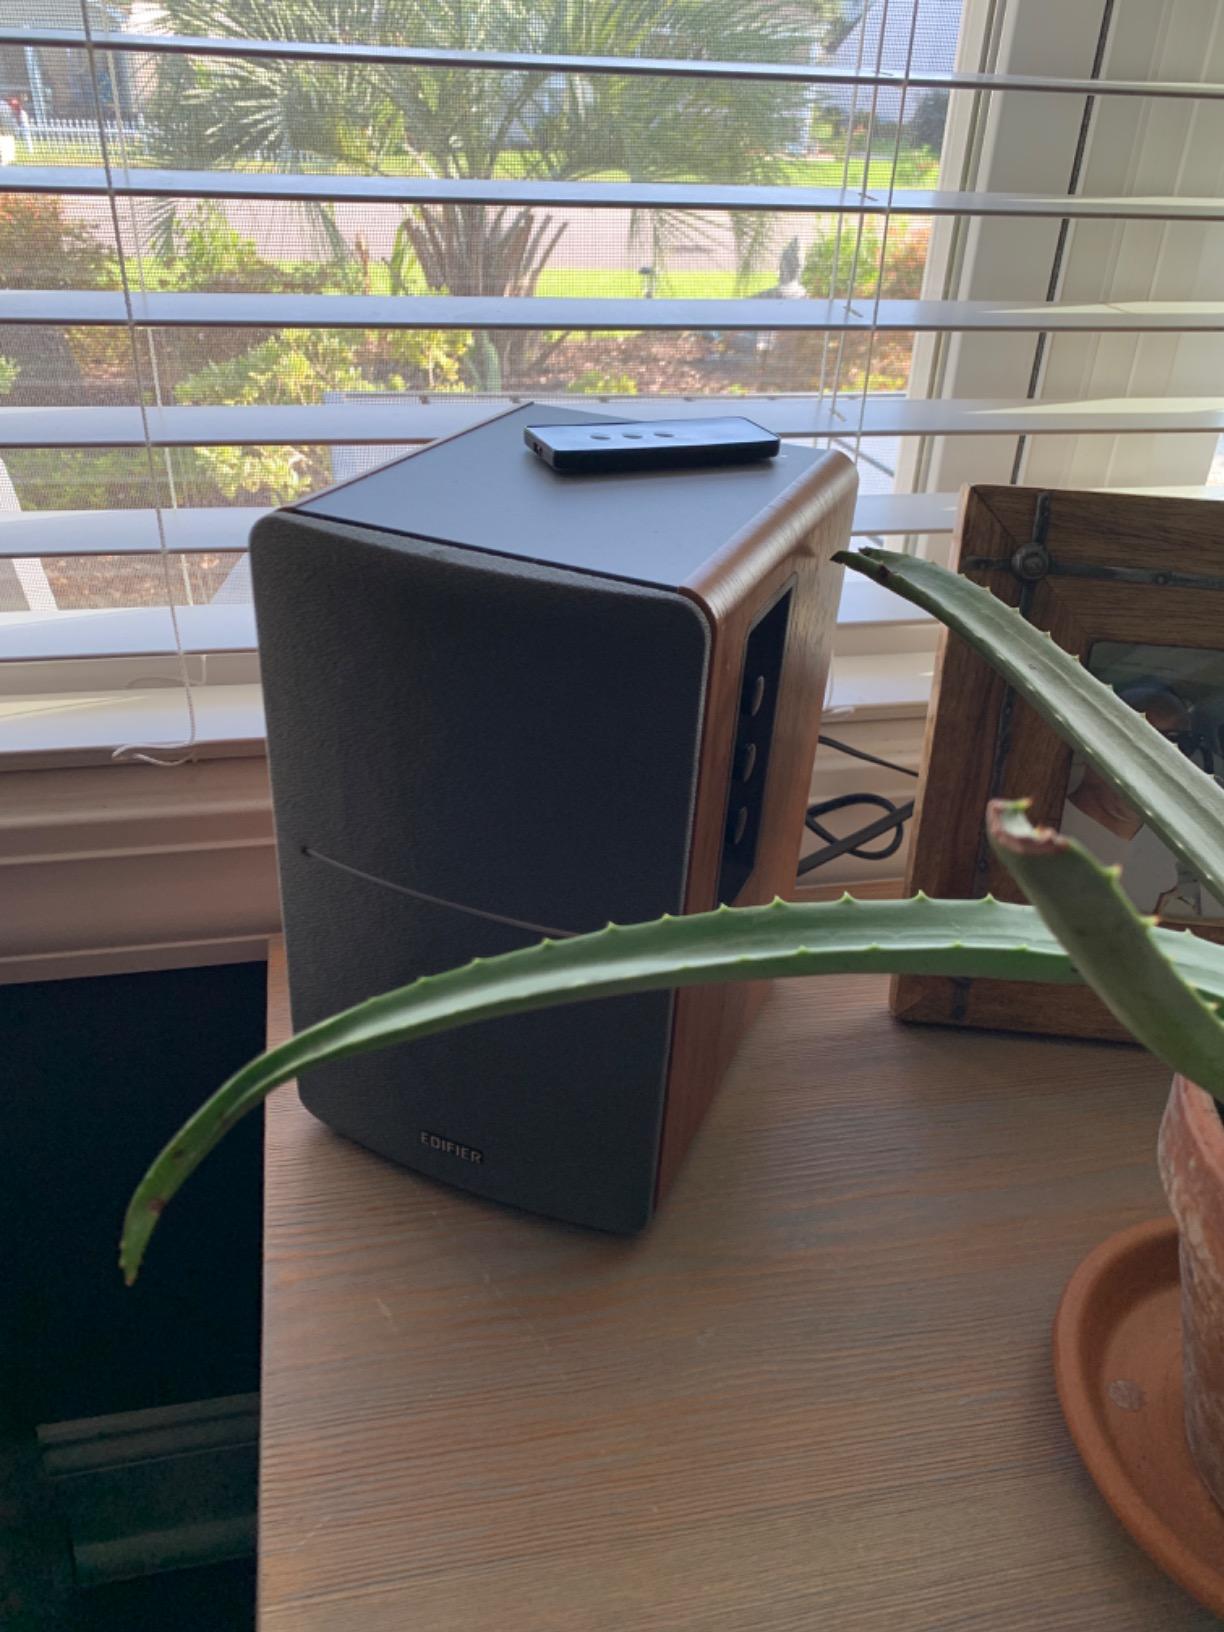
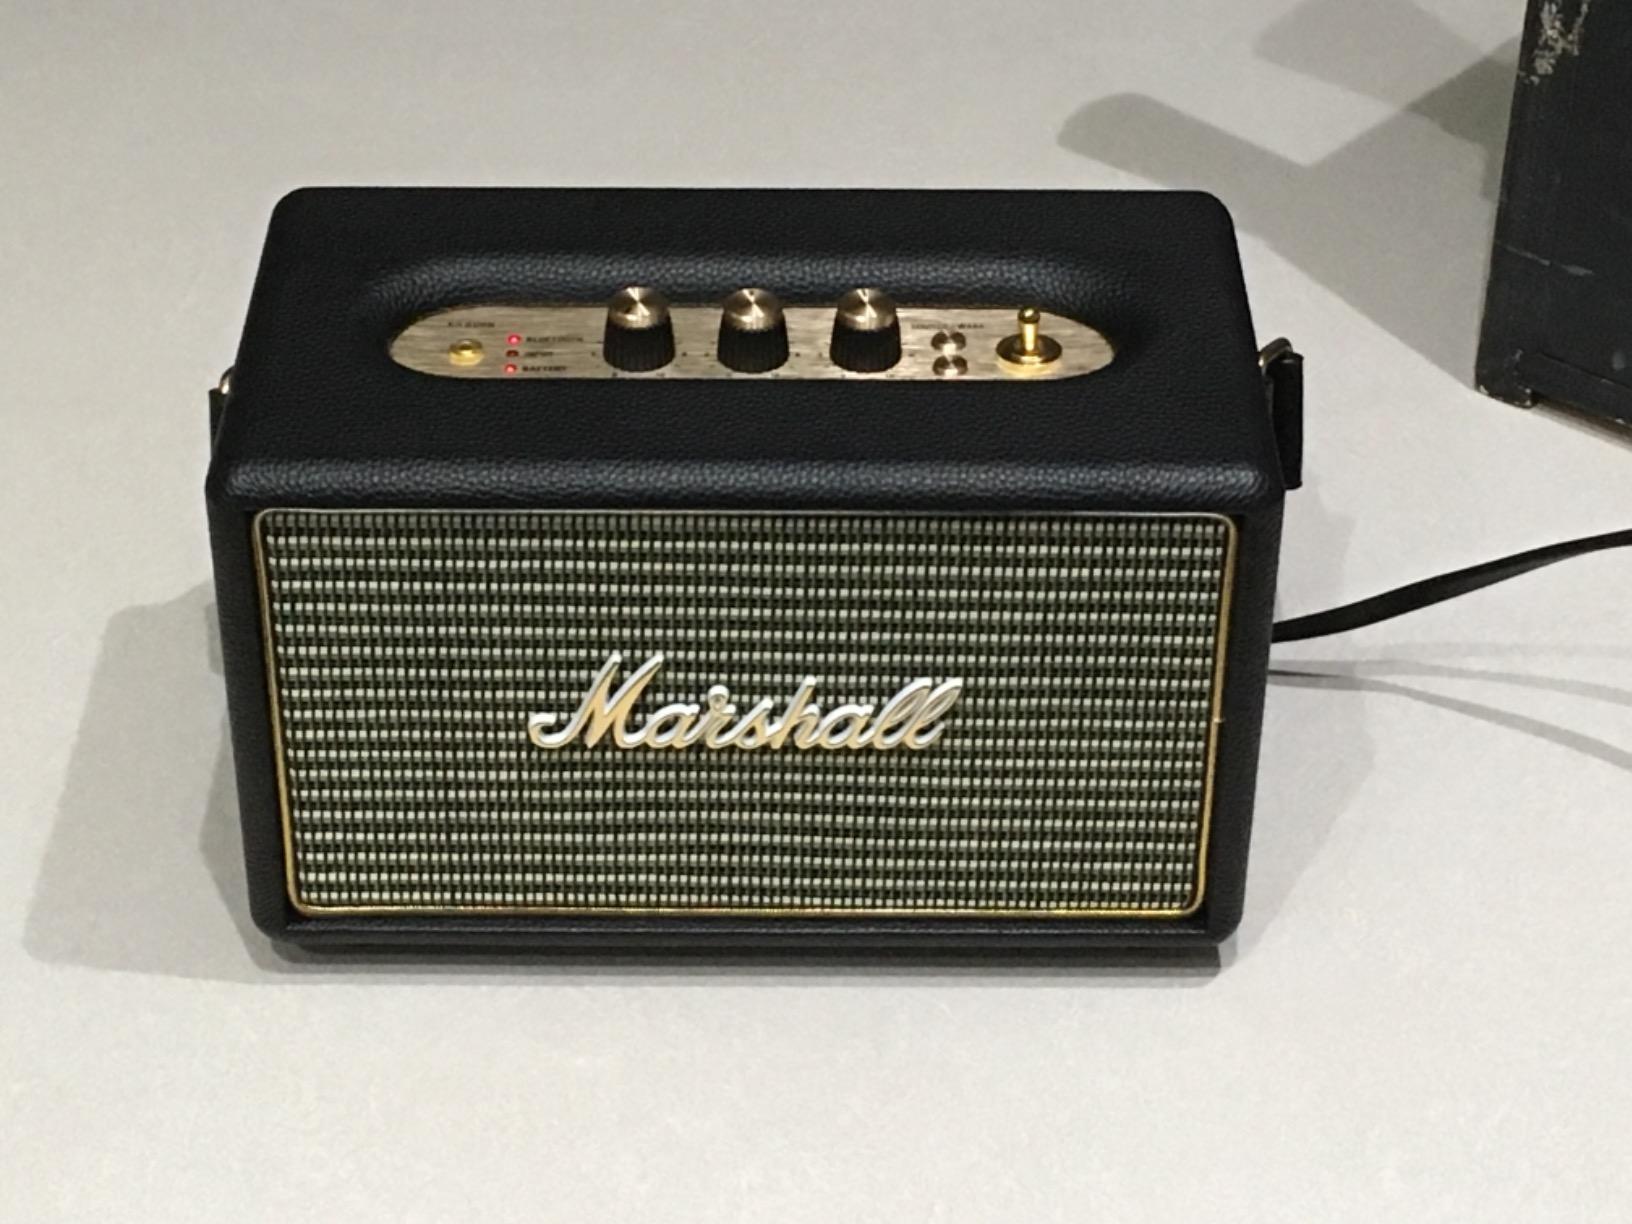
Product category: speaker
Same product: no